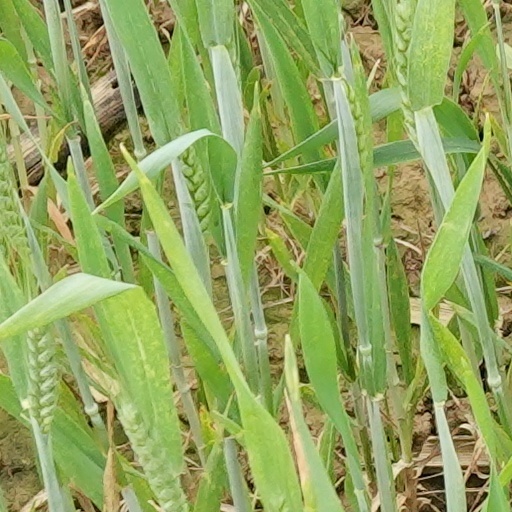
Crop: wheat